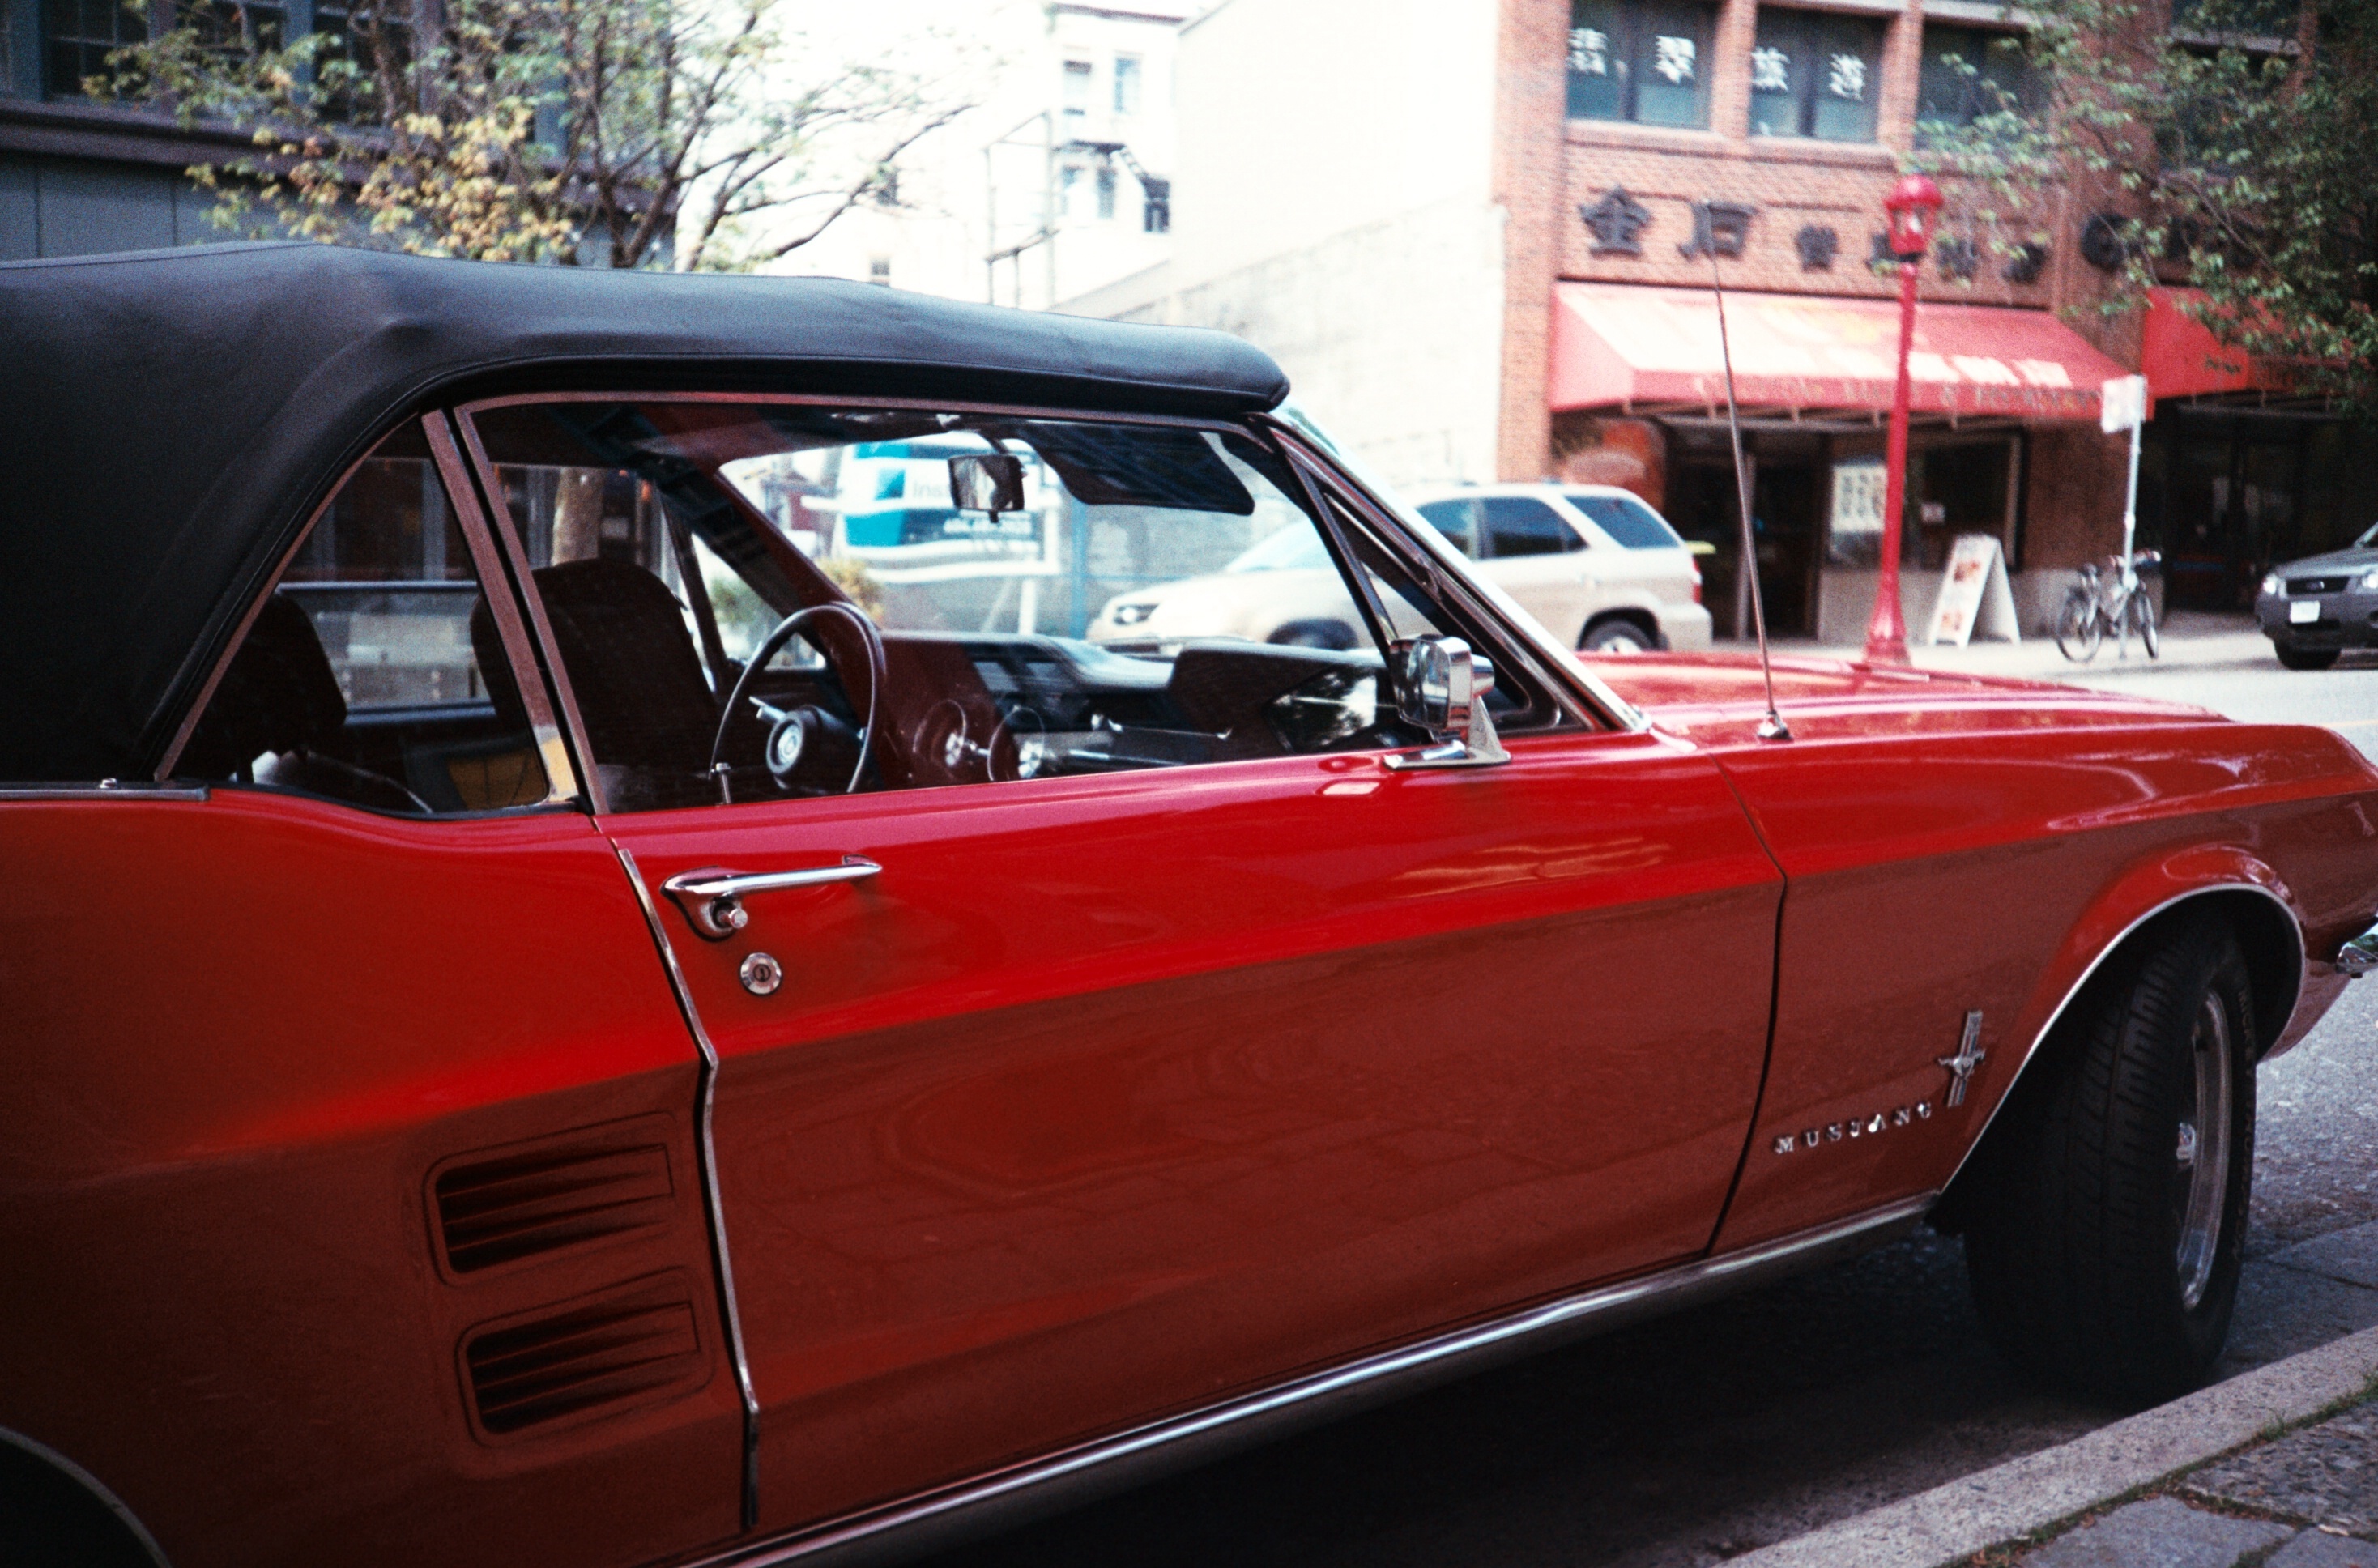
street, car, film, analog, red, vehicle, sports car, muscle car, 67, ford, public, mustang, fast, lomo, analogue, lca, lomolca, agfavistaplus400, musclecar, fordmustang, horsepower, ponny, 67mustang, antique car, land vehicle, automobile make, automotive exterior, automotive design, luxury vehicle, performance car, first generation ford mustang